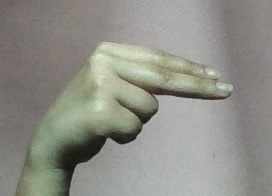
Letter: ain